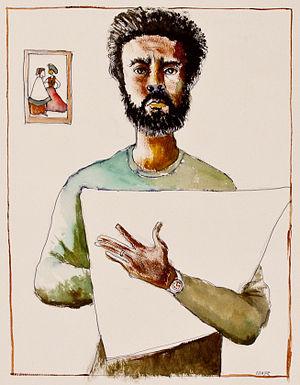
Clarence Major, né le 31 décembre 1936 à Atlanta, est un poète, peintre et romancier américain.